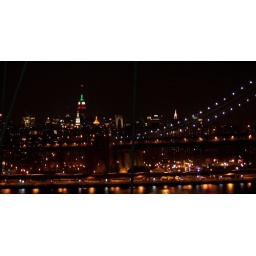
Manhattan skyline on new year's eve from the Brooklyn Bridge. Empire state building standing tall in the christmas colors..